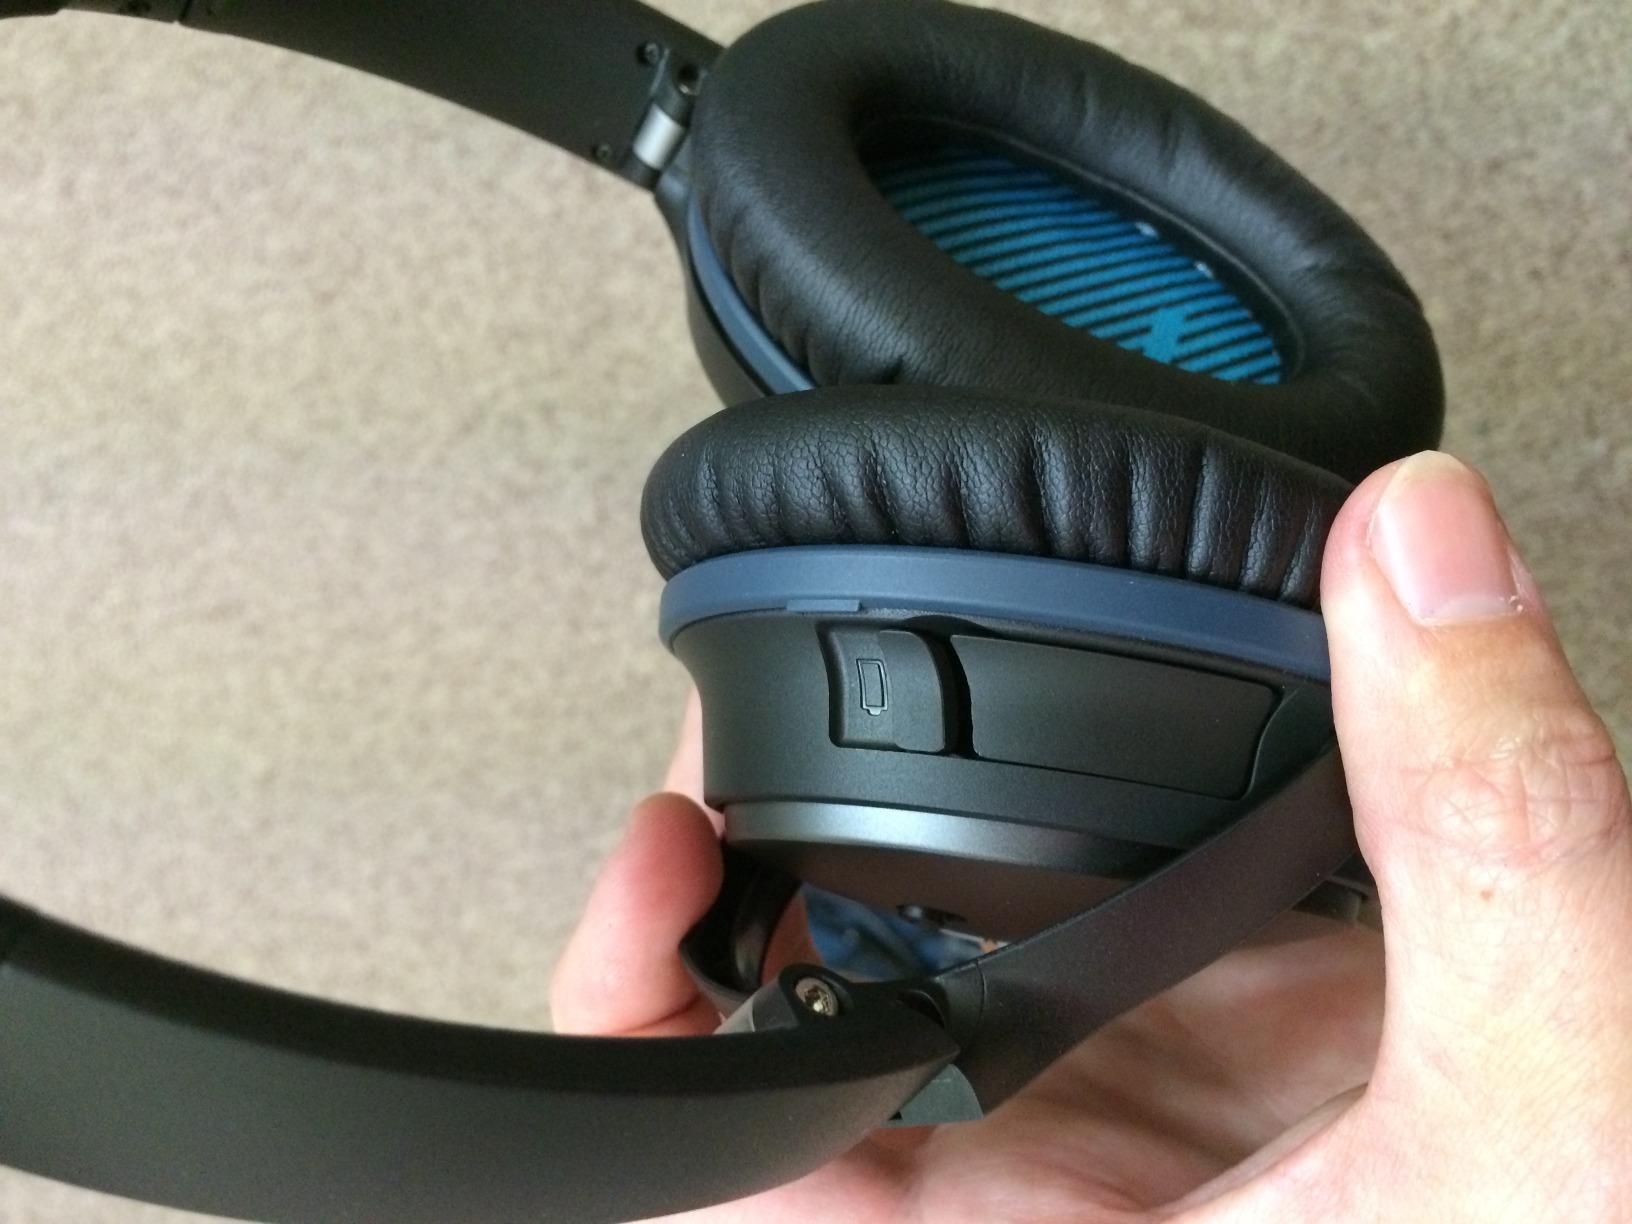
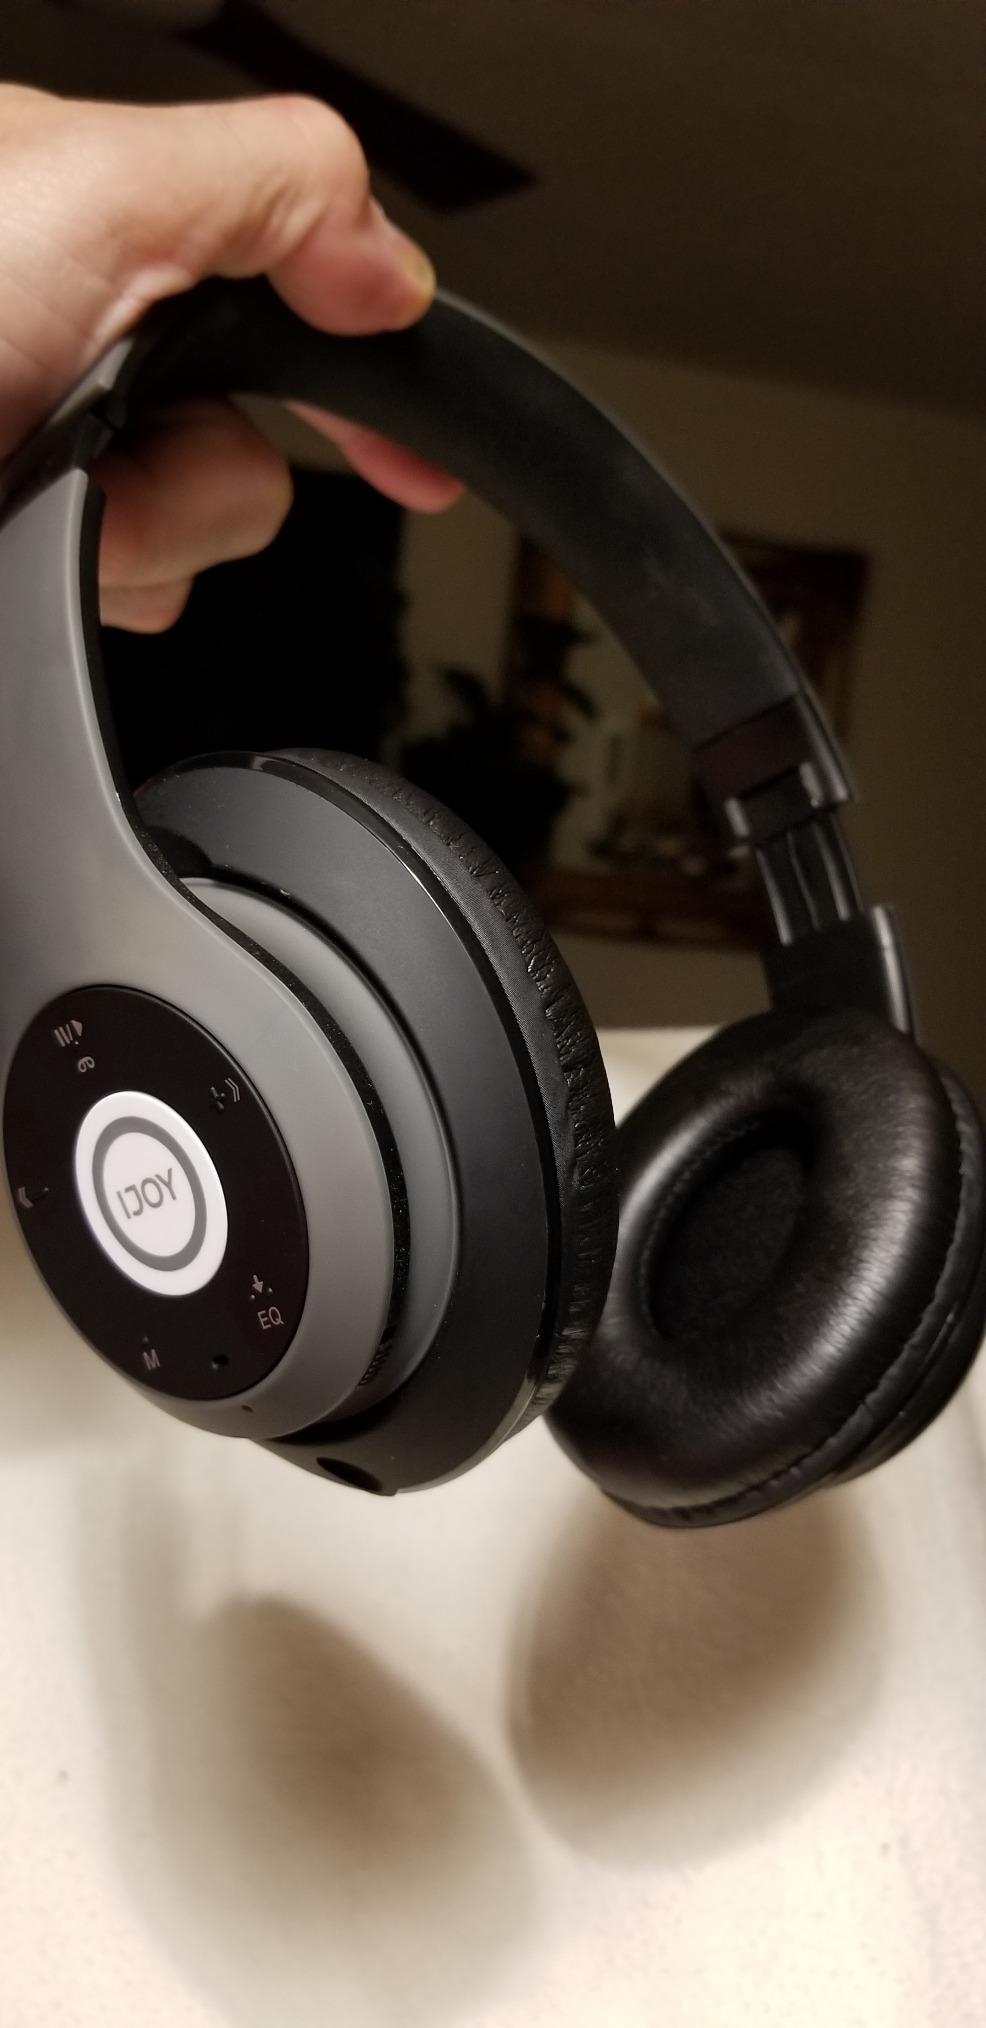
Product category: headphones
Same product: no